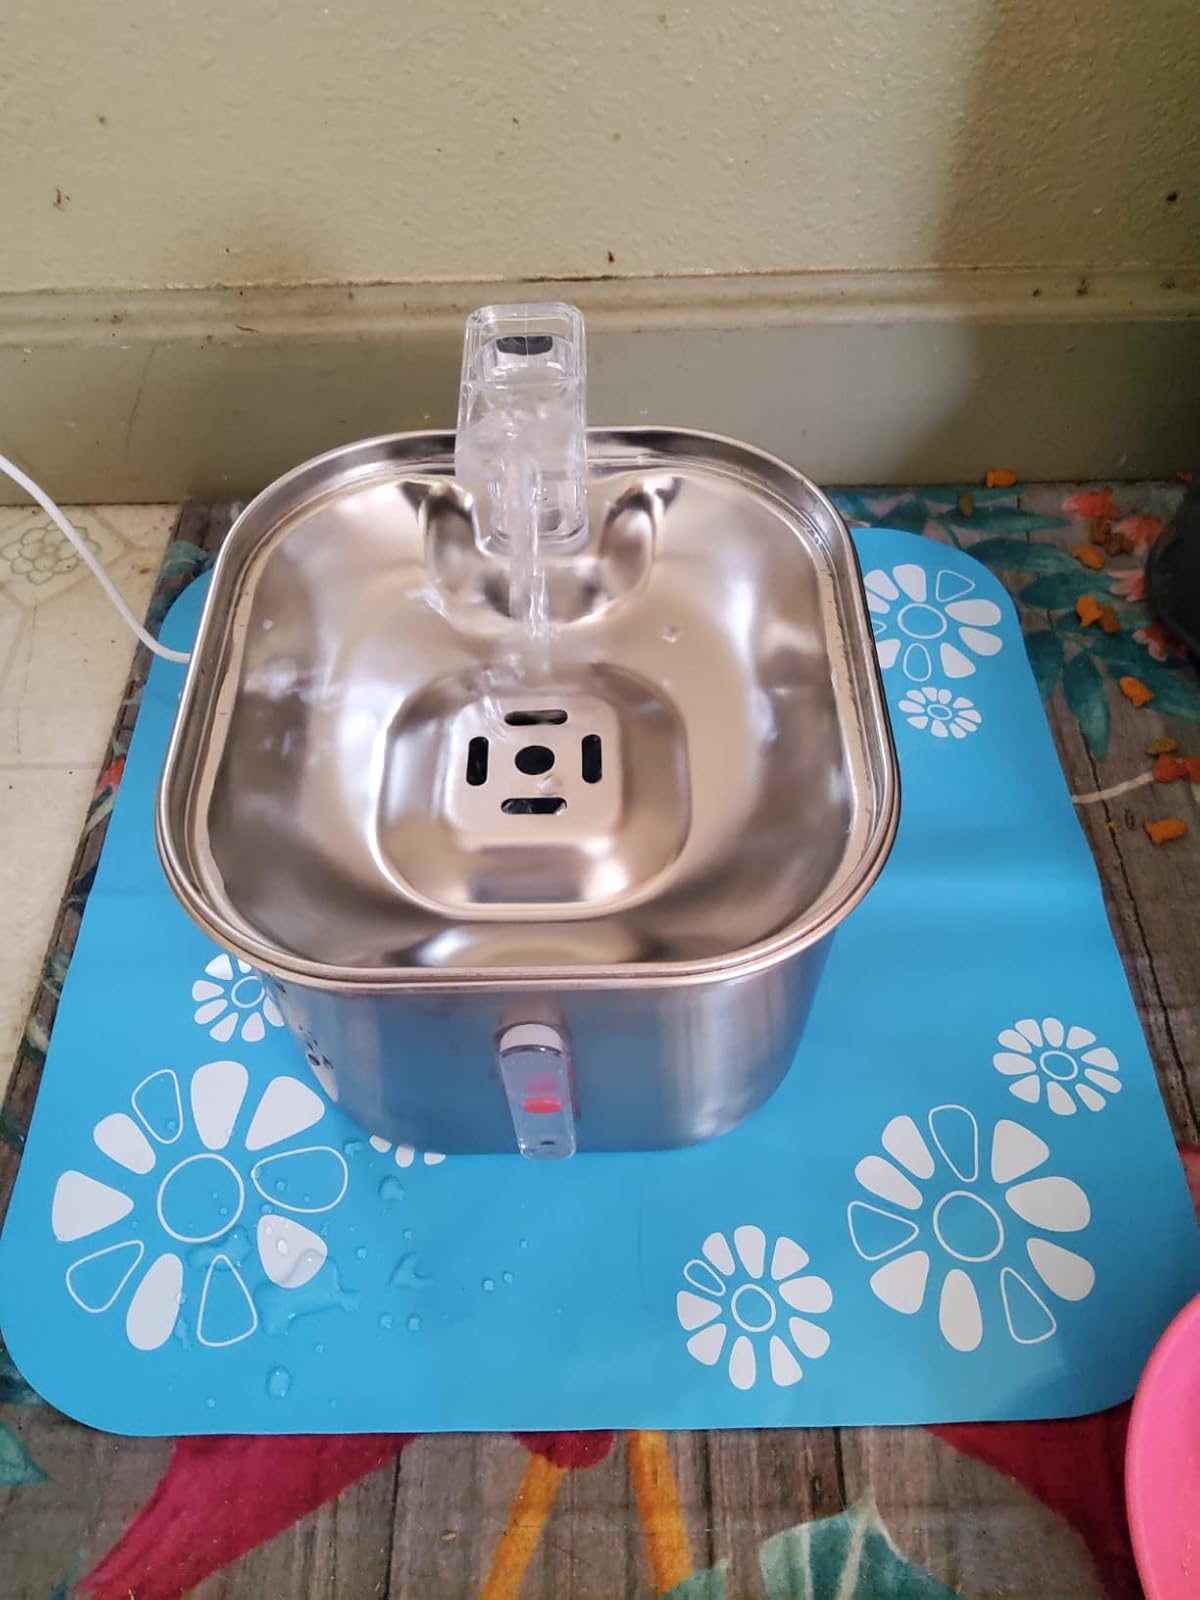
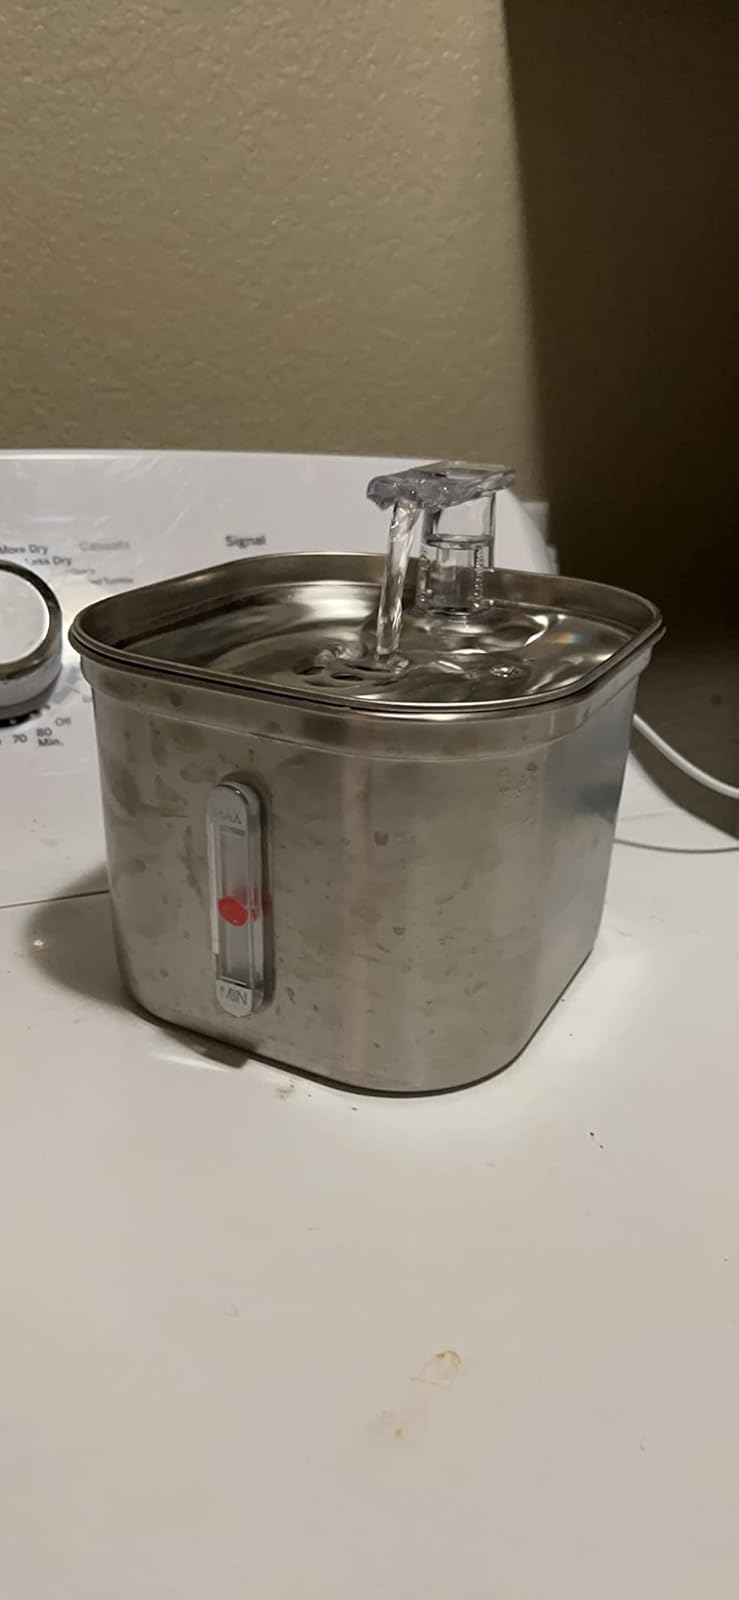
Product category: items_bowl
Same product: yes